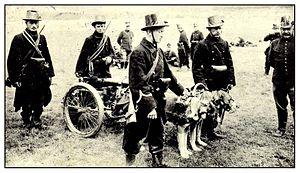
Chien attelage armée belge, mitrailleuse Maxim
La bataille de Rabosée en Belgique fut la première bataille où les troupes belges entrèrent en contact avec les forces allemandes durant la Première Guerre mondiale.